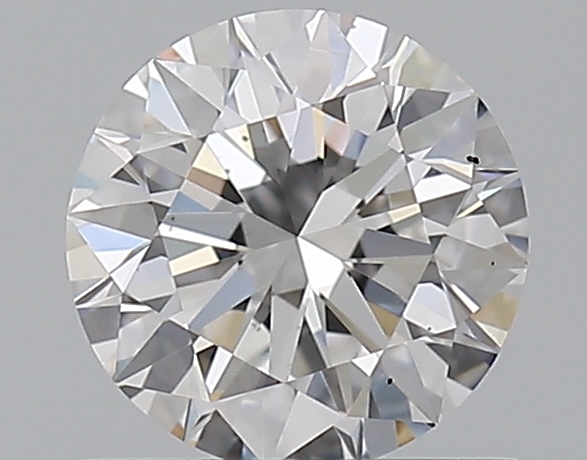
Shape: round
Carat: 0.7
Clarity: VS2
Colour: D
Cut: EX
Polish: EX
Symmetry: EX
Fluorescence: N
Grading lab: GIA
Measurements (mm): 5.65 x 5.69 x 3.51